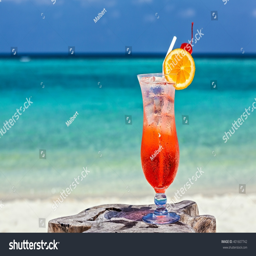
glass of red drink is